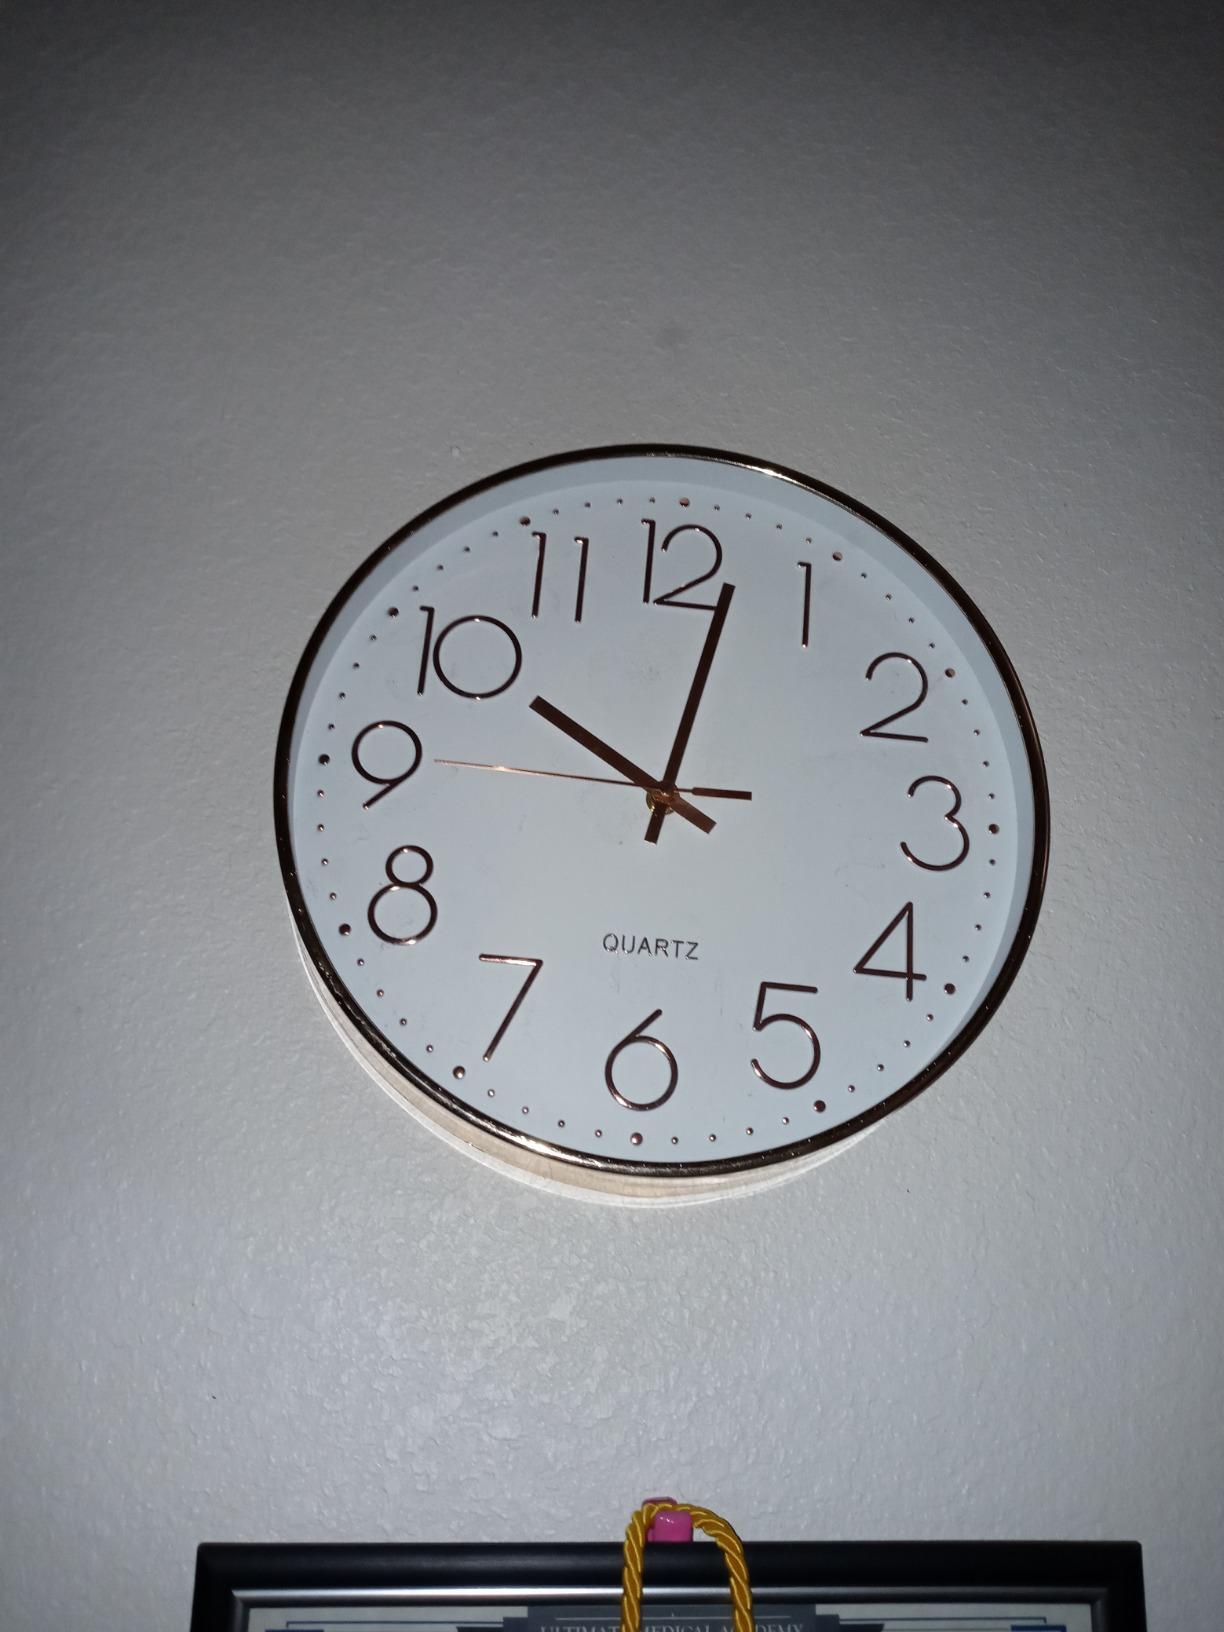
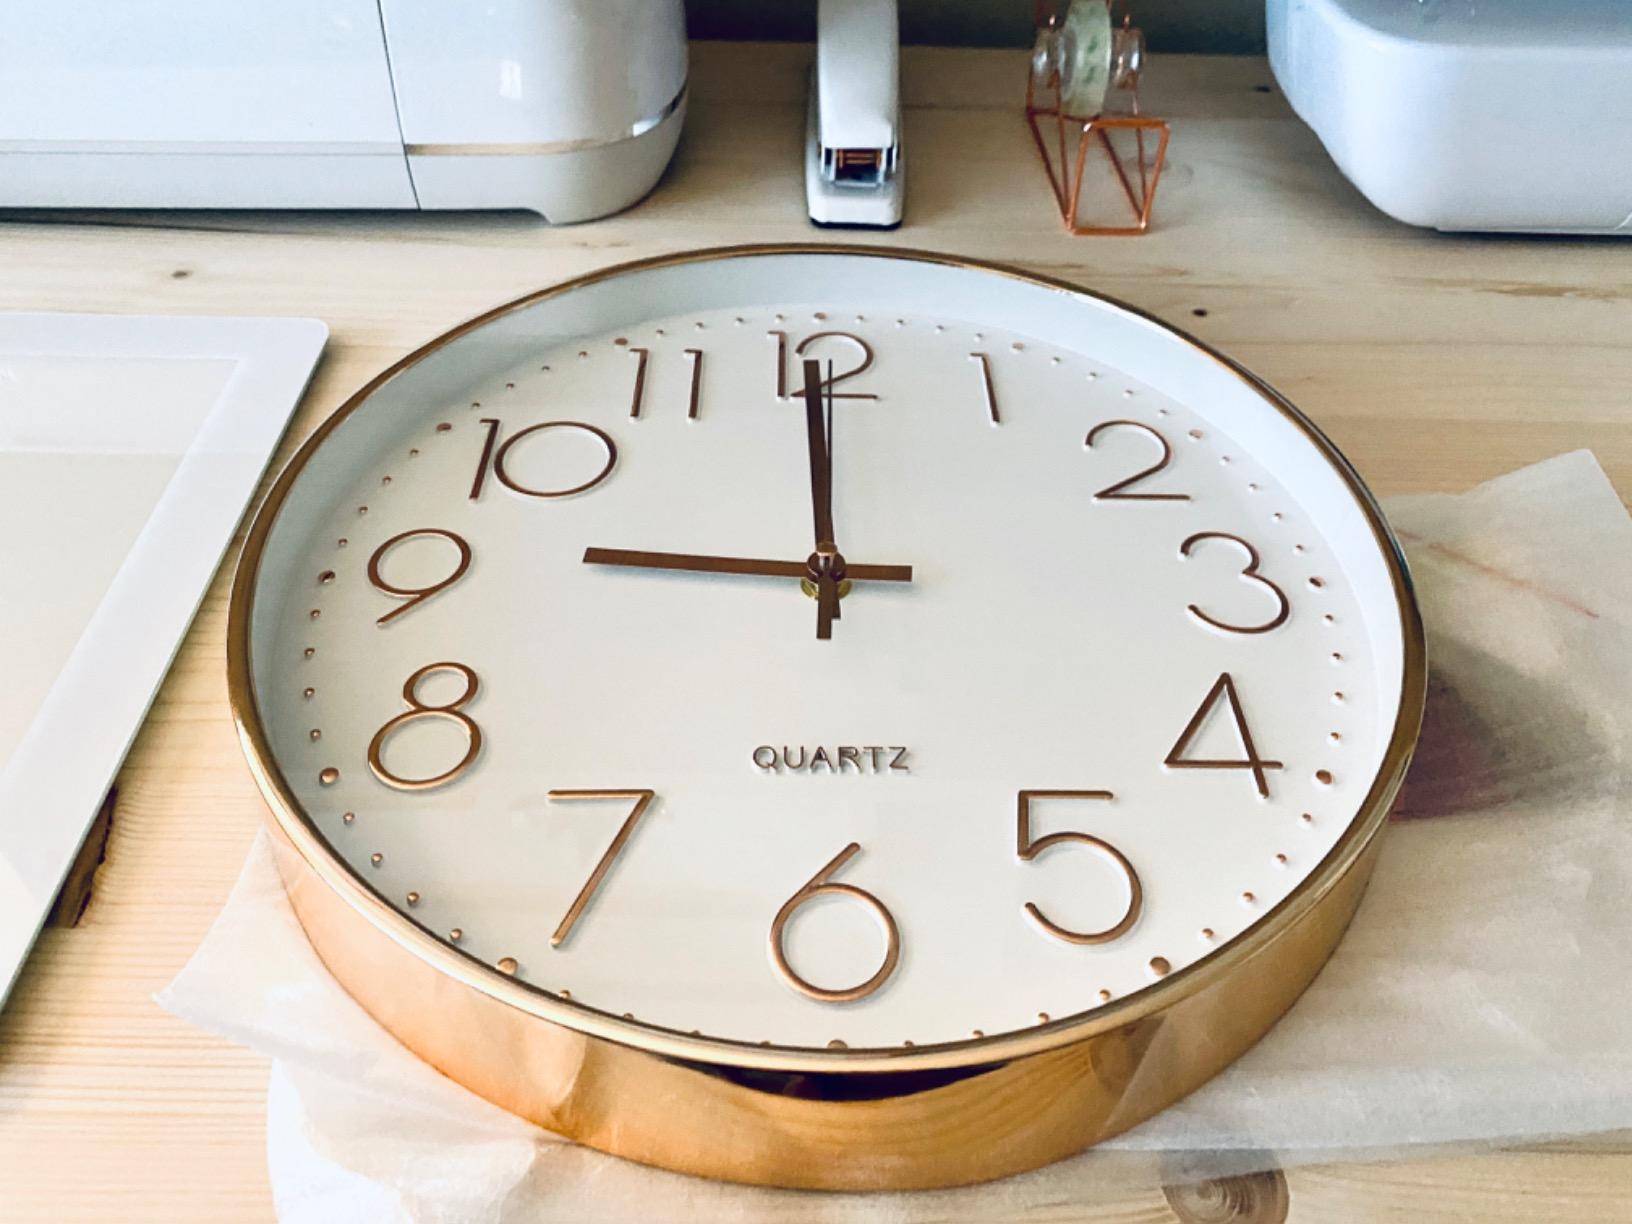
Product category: clock
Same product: yes